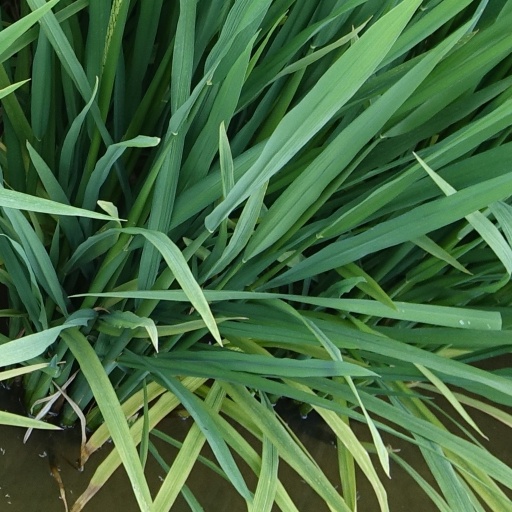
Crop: rice